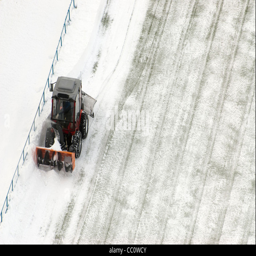
remover working on the football field